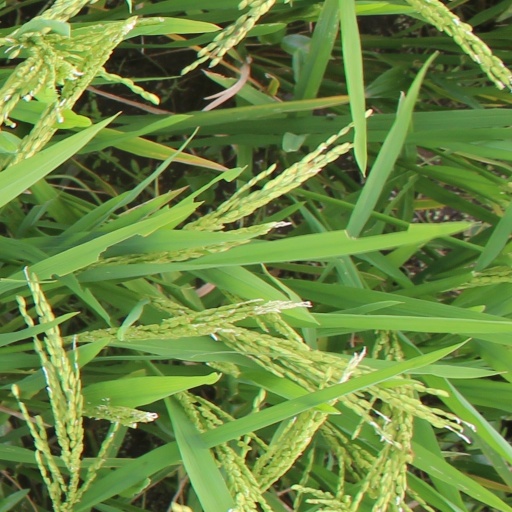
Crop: rice